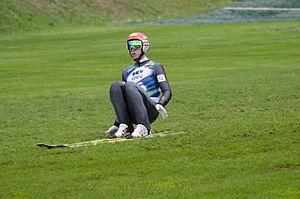
Le Grand Prix d'été de combiné nordique 2016 est la dix-neuvième édition de la compétition estivale de combiné nordique. Elle se déroule du 27 août au 3 septembre, en cinq épreuves disputées sur trois sites différents.